Detective

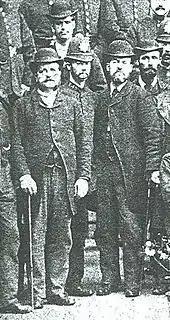
H Division, of police detectives, including Frederick Abberline (left, with cane), at Leman Street police station, of the London Metropolitan Police, two years before the Jack the Ripper serial killer murders of 1888. Photograph circa 1886

Informally, and primarily in fiction, a detective is a licensed or unlicensed person who solves crimes, including historical crimes, by examining and evaluating clues and personal records in order to uncover the identity and/or whereabouts of criminals.